Kismara Pezzati

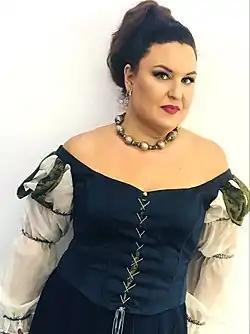
Kismara Pezzati as Laura in "La Gioconda", 2020

Kismara de Lourdes Pessatti, known as Kismara Pezzati and Kismara Pessatti (born June 3, 1974), is a Brazilian mezzo-soprano naturalized in Switzerland. Previously known for performances in operas and concerts primarily as a contralto, she has recently expanded her repertoire to dramatic mezzo-soprano.